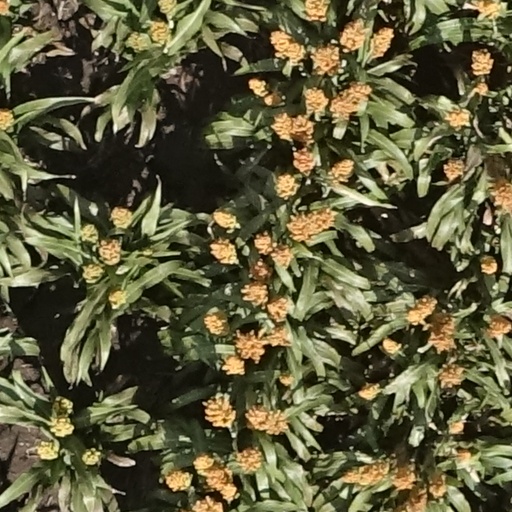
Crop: sorghum